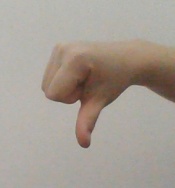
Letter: waw